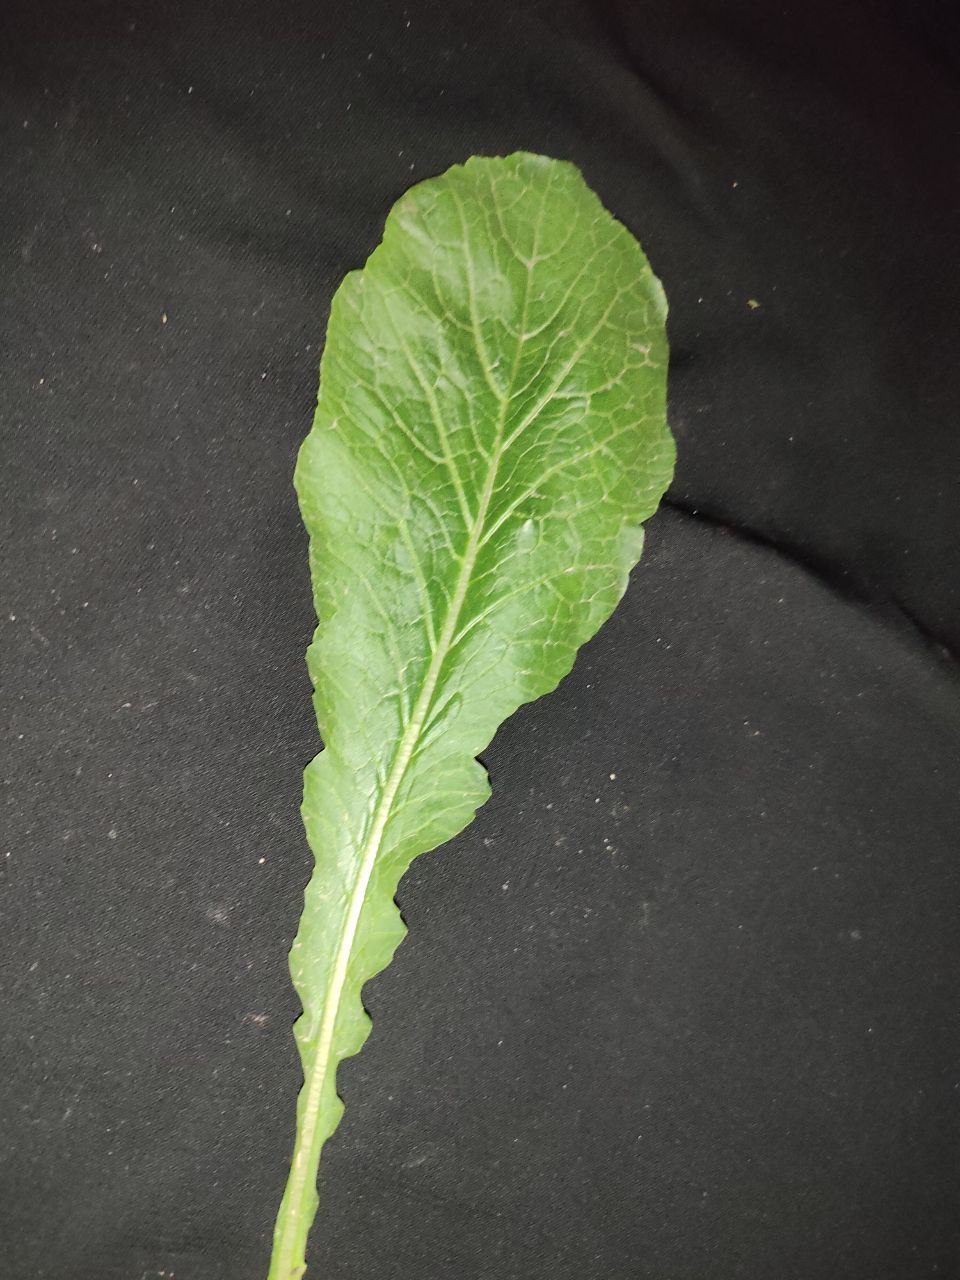
Label: Fresh leaf